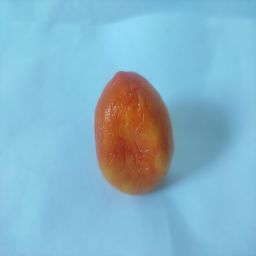
Crop: Tomato
Quality: Old